George Gilbert Scott Jr.

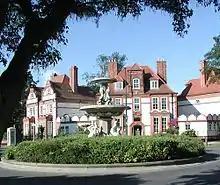
Gilbert Scott houses in The Avenues, Hull

Scott was born in London on 8 October 1839. He was the eldest son of George Gilbert Scott and his wife, Caroline Oldrid. After a scholarship at Eton College, he began training at his father's office. He was admitted to Jesus College, Cambridge in 1863, taking a first-class degree in moral sciences in 1866 (graduating B.A. 1867, M.A. 1870).